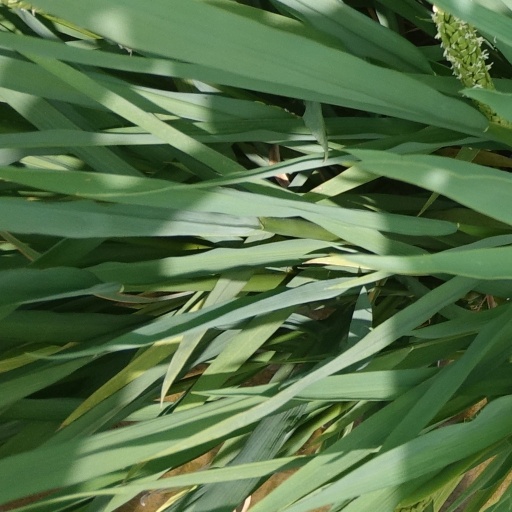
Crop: rice